Battle of the Eureka Stockade

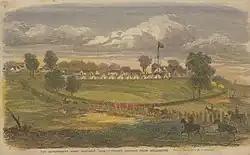
The 40th Regiment arrives in Ballarat from Melbourne.

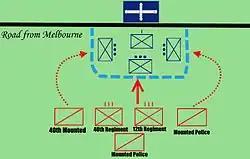
A map of the stockade and the opposing forces.

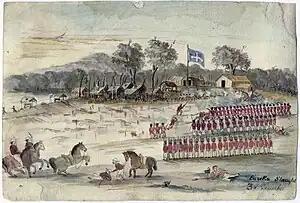
"Eureka Slaughter" by Charles Doudiet, 1854

Rede planned to send the combined military police formation of 276 men under the command of Captain John Thomas to attack the Eureka Stockade when the rebel garrison was observed to be at a low watermark. The police and military had the element of surprise, timing their assault on the stockade for dawn on Sunday, the Christian Sabbath day of rest. The soldiers and police marched off in silence at around 3:30 am Sunday morning after the troopers had drunk the traditional tot of rum. The British commander used bugle calls to coordinate his forces. The 40th Regiment was to provide covering fire from one end, with mounted police covering the flanks. Enemy contact began at approximately 150 yards as the two columns of regular infantry and the contingent of foot police moved into position.